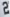
Number: 2